Oxenholme Lake District railway station

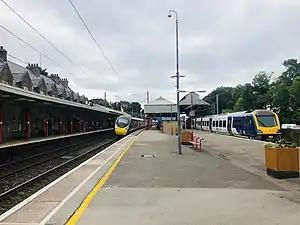
An Avanti West Coast and a Northern Trains , looking south

Oxenholme Lake District railway station serves the village of Oxenholme, near Kendal, in Cumbria, England. It is a stop on the West Coast Main Line and is the south-eastern terminus of the branch line to . The station is managed by Avanti West Coast and is owned by Network Rail.